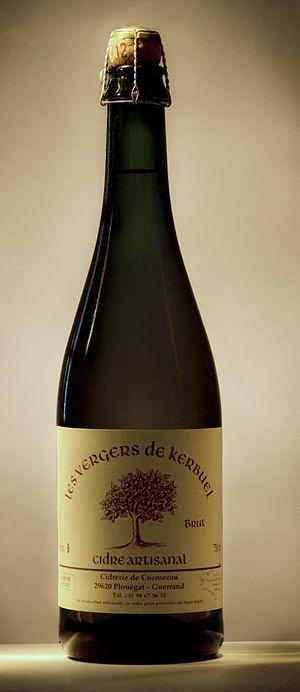
Cidre artisinal de Bretagne
Languidic est une commune française située dans le département du Morbihan en région Bretagne.
Le cidre est une boisson alcoolisée titrant généralement entre 2 % vol. et 8 % vol. d'alcool, obtenue à partir de la fermentation du jus de pomme. Chez les producteurs, l'adjectif cidricole fait référence aussi bien à la boisson fermentée à base de pomme qu'à base de poire. Le cidre se fabrique partout où l’on trouve des pommiers qui donnent des pommes à cidre. On distingue le « cidre de table » et le « cidre bouché », de qualité supérieure. La consommation de cette boisson a connu un apogée en Espagne à la fin du XIVᵉ siècle, dépassant celle de la bière. Au début du XXIᵉ siècle, c'est une boisson traditionnelle plutôt saisonnière et régionale, mais des efforts de marketing tendent à promouvoir de nouveaux cidres aromatisés, notamment à destination des jeunes.